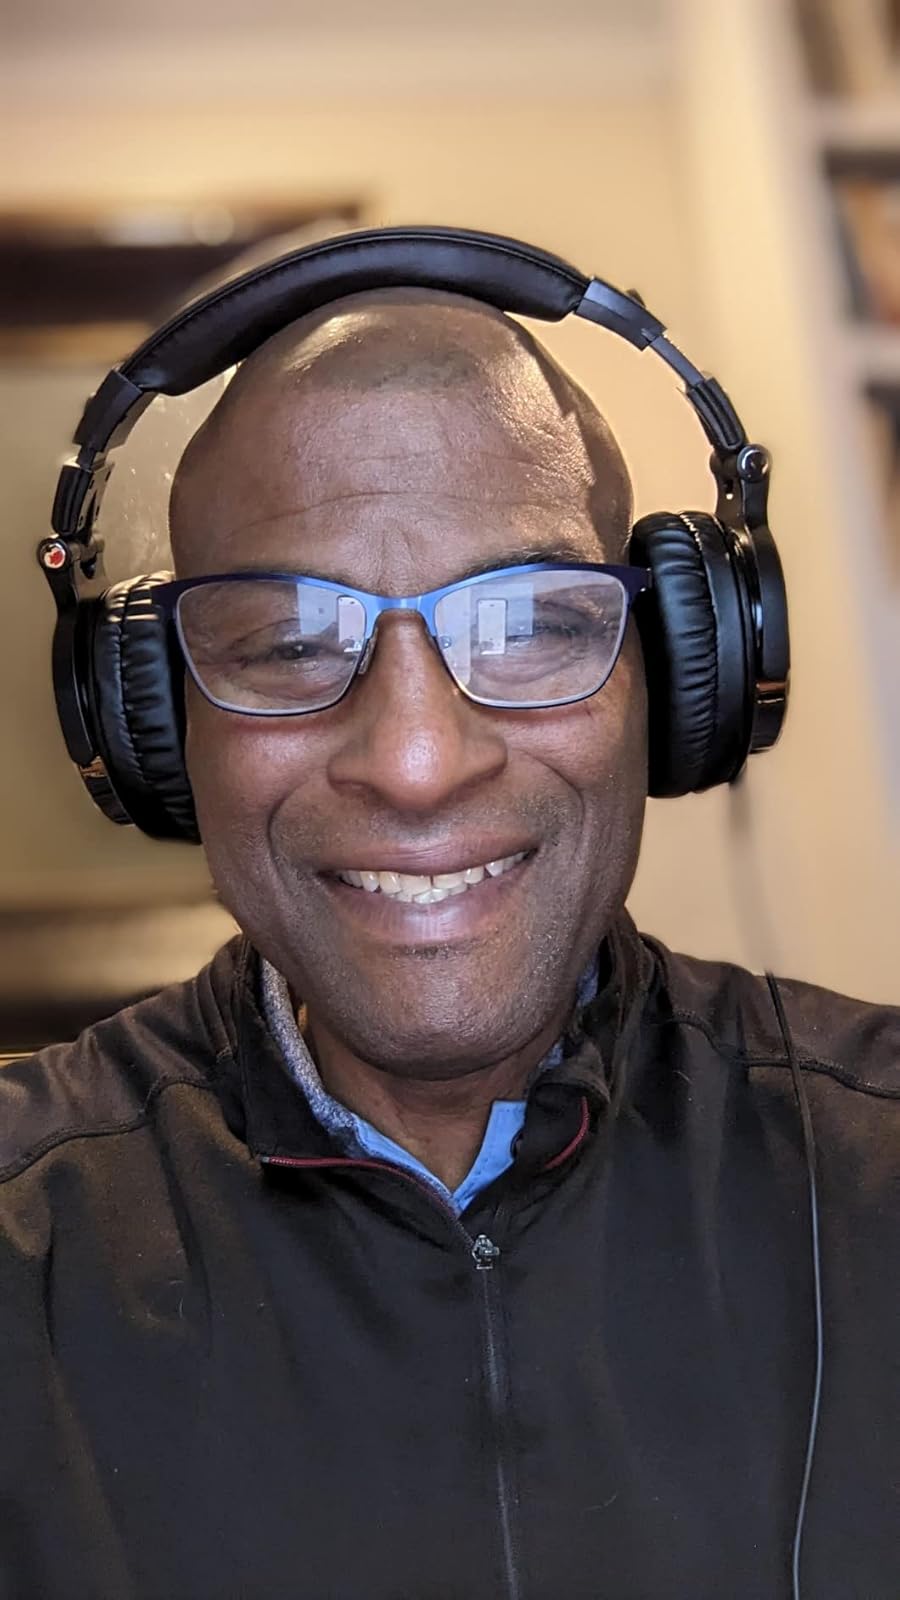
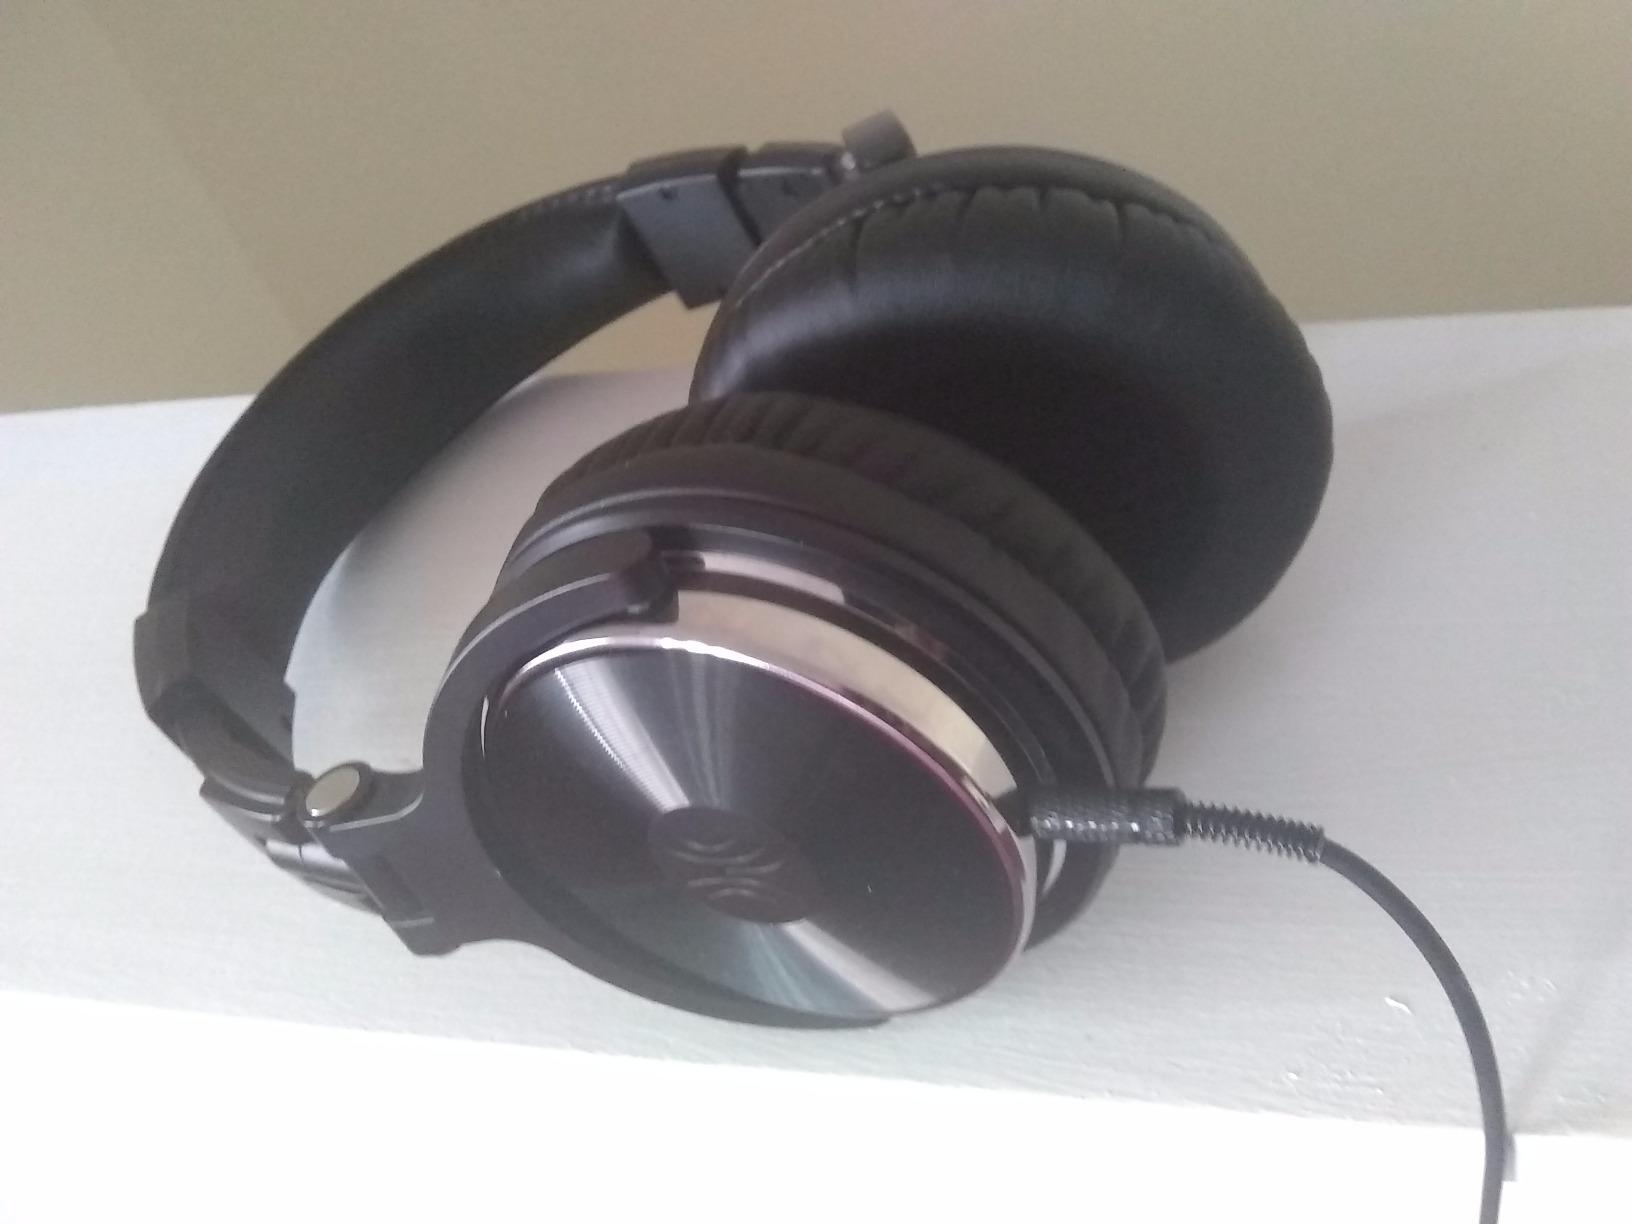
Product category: headphones
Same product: yes